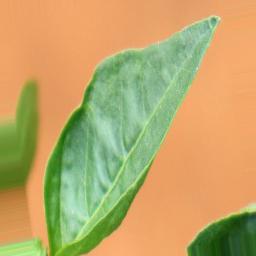
Label: mites_and_trips